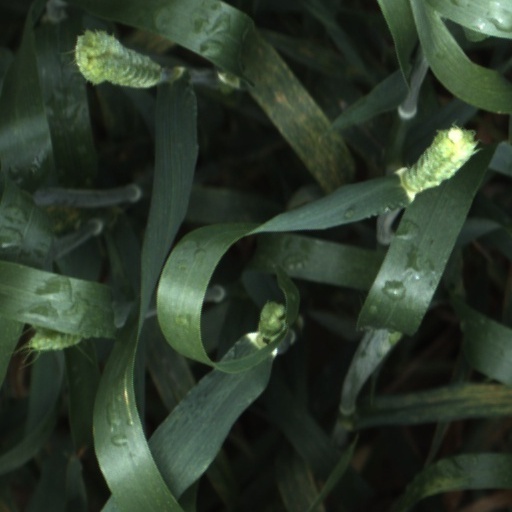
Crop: wheat